New Apostolic Church

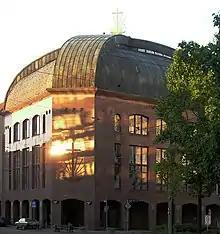
Churches with emblem (Karlsruhe, Karlstraße)

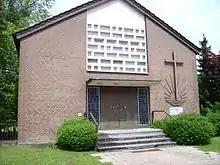
New Apostolic Church in Dortmund-Lanstrop

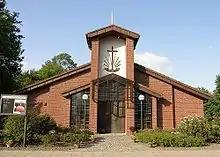
New Apostolic Church in Otterndorf

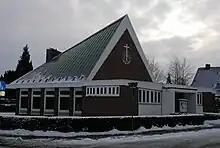
New Apostolic Church in Wittmund

The New Apostolic Church (NAC) is a Christian church of the Irvingian tradition. Its origins are in 1863, in the split from the Catholic Apostolic Church during a schism in Hamburg, Germany.